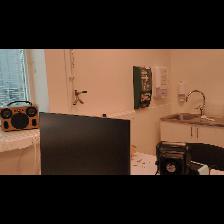
Label: NonHuman